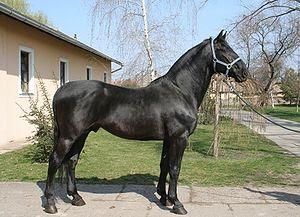
Le Nonius est une race de chevaux de carrossiers et de selle de Hongrie, née au haras de Mezőhegyes. Il tient son nom de son père fondateur, Nonius Senior, un étalon normand. Originellement élevée pour servir d'animal de trait léger et de cheval utilitaire pour l'armée austro-hongroise, la race reçoit de nombreux prix d'excellence lors d'expositions, au XIXᵉ siècle. La motorisation la cantonne à l'usage agricole au XXᵉ siècle et ses effectifs s'effondrent durant l'époque communiste. Désormais, le Nonius est surtout élevé en préservation, il est reconnu depuis 1999 par l'UNESCO comme un patrimoine à préserver.
Le Gemlik est une race de chevaux de sport développée dans les années 1970, dans l'école vétérinaire militaire de la région du même nom, en Turquie. Elle est destinée au saut d'obstacles, et sélectionnée uniquement dans ce but.
Cet article recense les sites inscrits au patrimoine mondial en Hongrie.
La liste de races chevalines, incluant les poneys, s'est enrichie sous l'influence de la sélection naturelle et de l'élevage sélectif de l'espèce equus ferus caballus, le cheval domestique, sous le contrôle humain. L'espèce du cheval s'est divisée en plusieurs centaines de races, réparties sur tous les continents. Le classement de ces races est établi par la Fédération équestre internationale, qui en distingue trois grands types : le cheval de selle destiné à être monté, le cheval de trait destiné à la traction animale, et le poney, arbitrairement défini comme un cheval mesurant moins d'1,48 m de haut, notion controversée. D'autres distinctions peuvent être opérées, notamment entre les races de travail, de couleur, de sport, et d'allures.
Le Karacabey est une race chevaline turque légèrement influencée par le cheval arabe, l'Anatolien et le Nonius, dont la naissance découle de celle de son pays d'origine, dans les années 1920. Elle est surtout élevée au haras national du même nom, l'un des plus grands de Turquie, comptant plus de 500 chevaux en 1943.
Mezőhegyes est une ville et une commune du comitat de Békés en Hongrie.